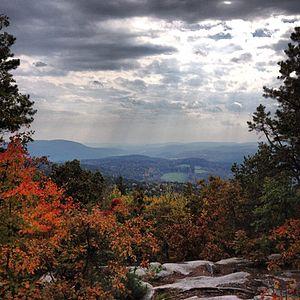
Le comté de Sussex est un comté situé au nord-ouest de l'État de New Jersey, aux États-Unis. Il fait partie de l'agglomération new-yorkaise. Son siège est à Newton.